Mainland Southeast Asia

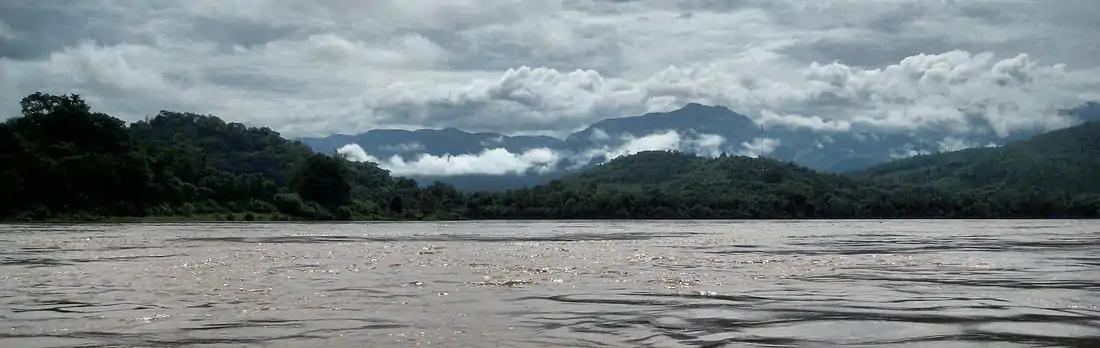
Mekong River

The Indochinese Peninsula projects southward from the Asian continent proper. It contains several mountain ranges extending from the Tibetan Plateau in the north, interspersed with lowlands largely drained by three major river systems running in a north–south direction: the Irrawaddy (serving Myanmar), the Chao Phraya (in Thailand), and the Mekong (flowing through Northeastern Thailand, Laos, Cambodia and Vietnam). To the south it forms the Malay Peninsula, located on which are Southern Thailand and Peninsular Malaysia; the latter is variably considered part of Mainland Southeast Asia or separately as part of Maritime Southeast Asia. Most of it has a tropical climate except for subtropical places such as Northern Vietnam.